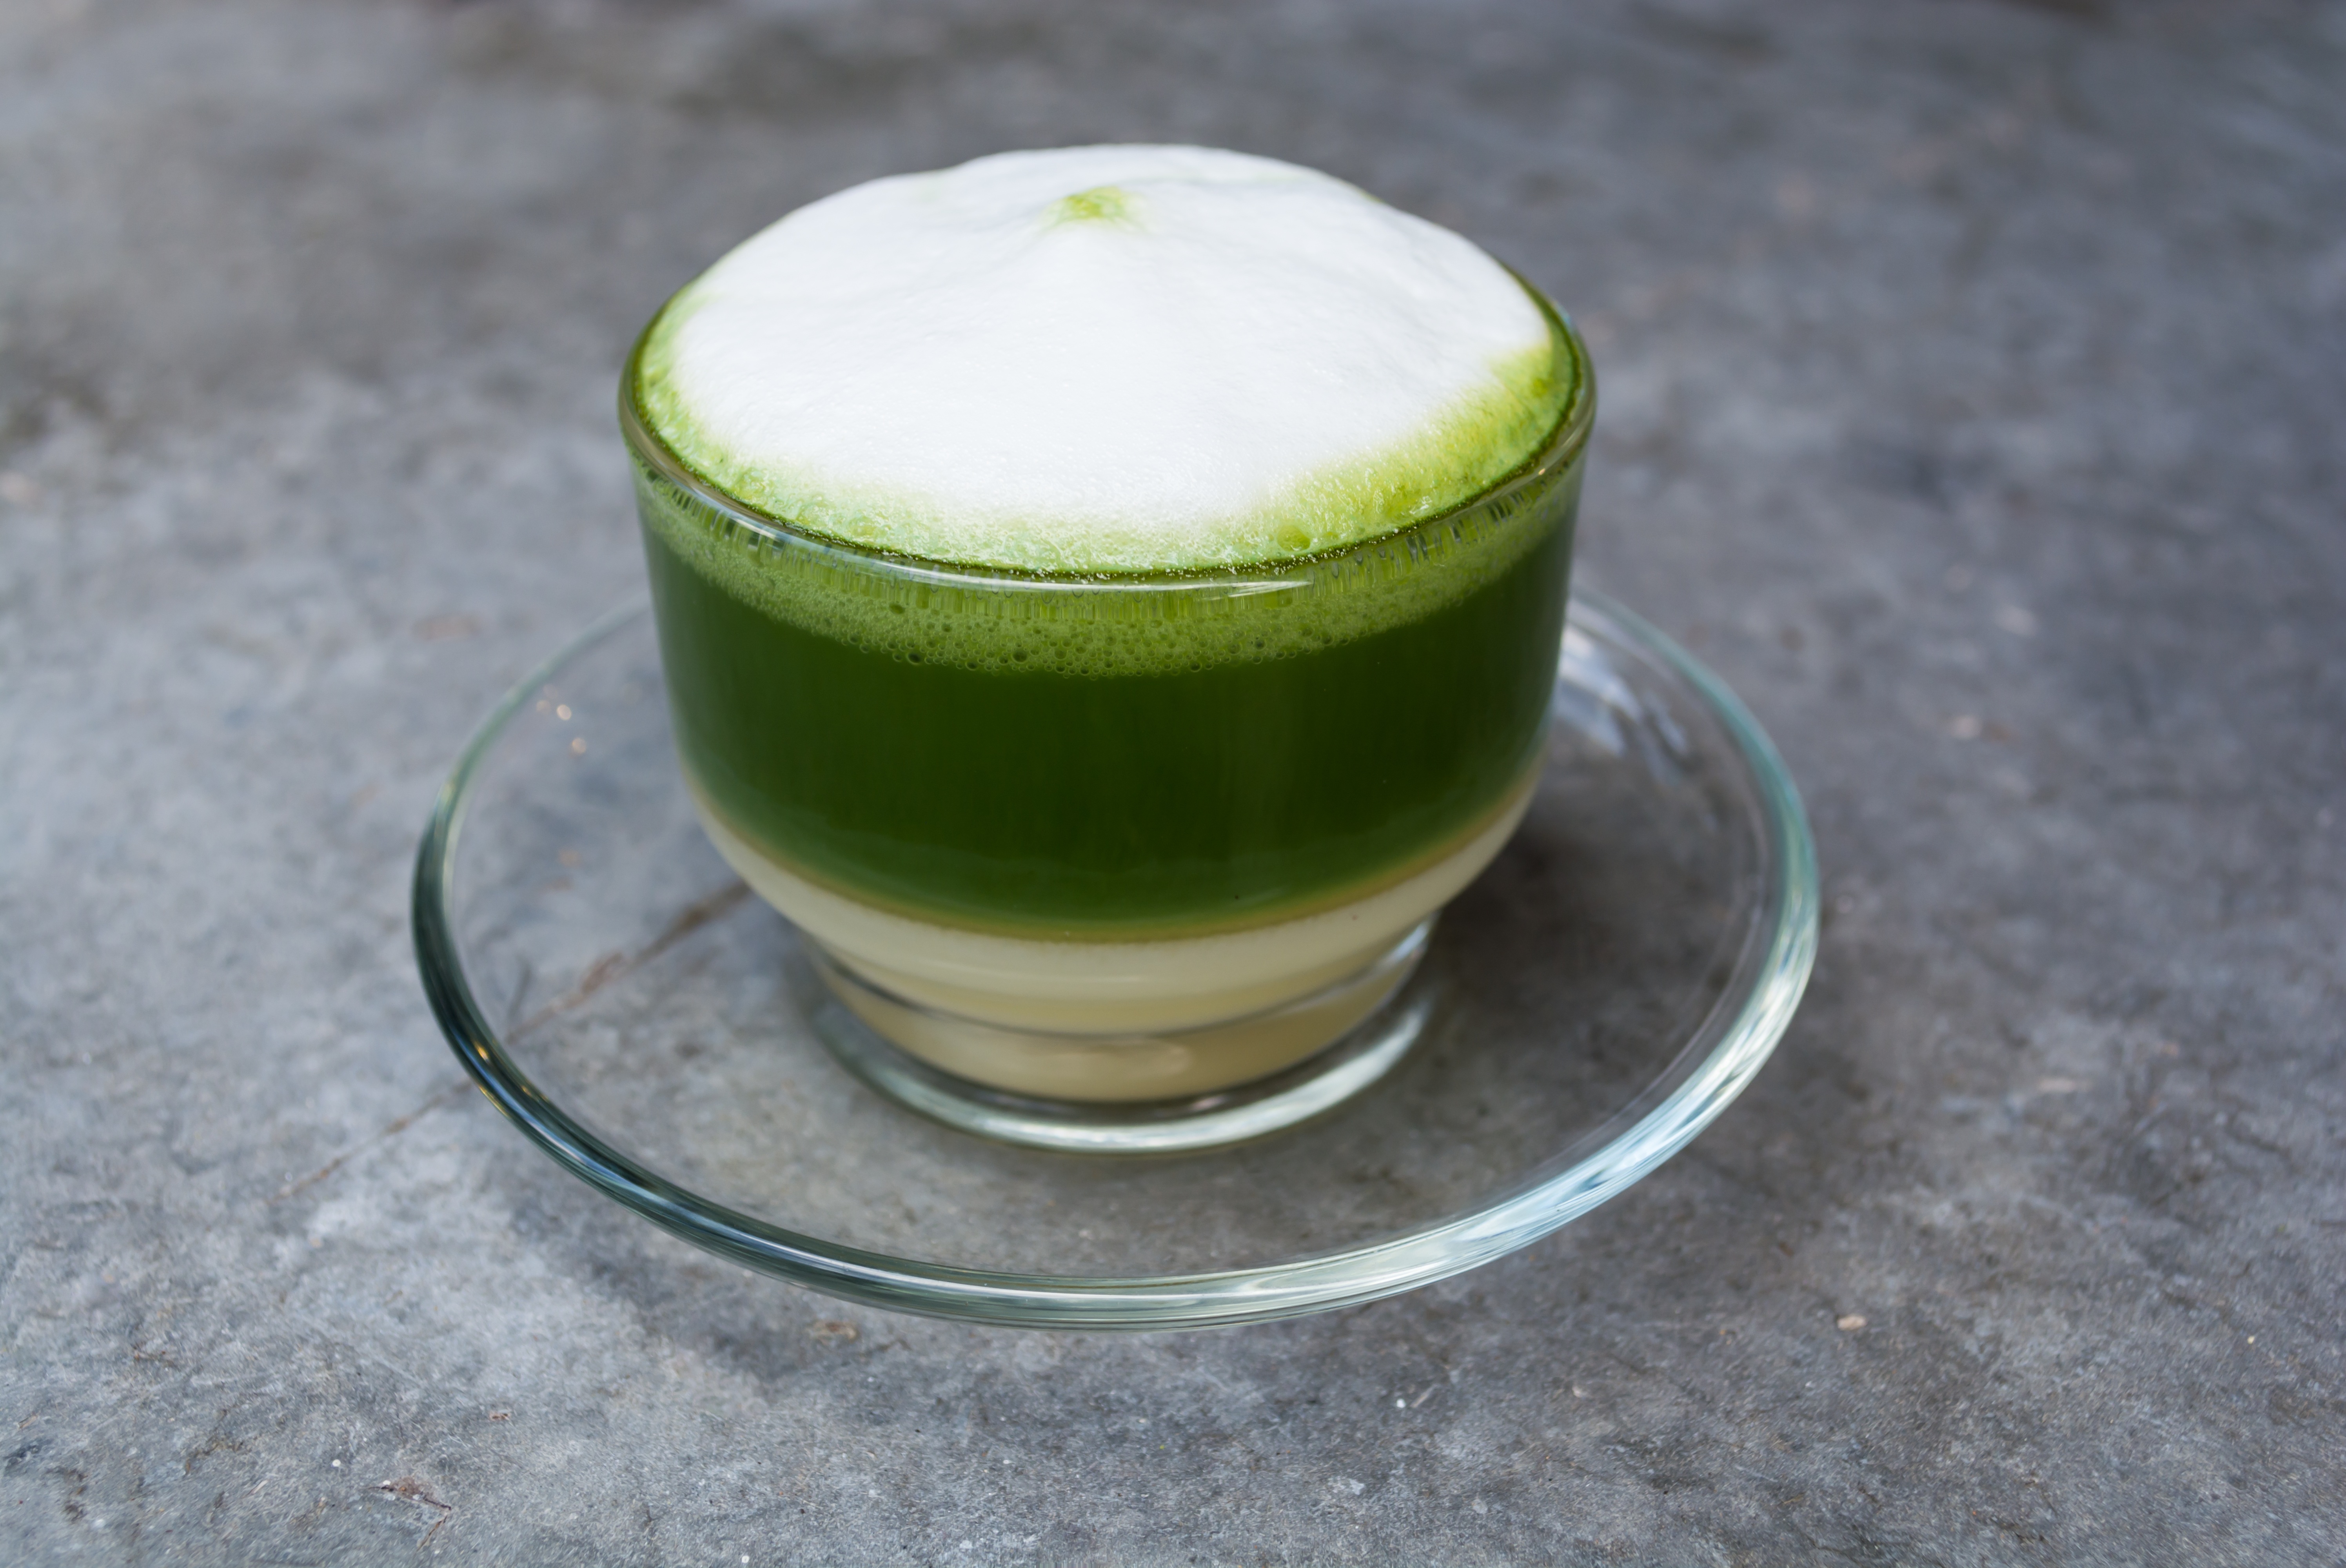
plant, fruit, tea, morning, glass, food, produce, drink, milk, delicious, bubble, smoothie, juice, green tea, citrus, easy, of the blank, flowering plant, the other face, land plant